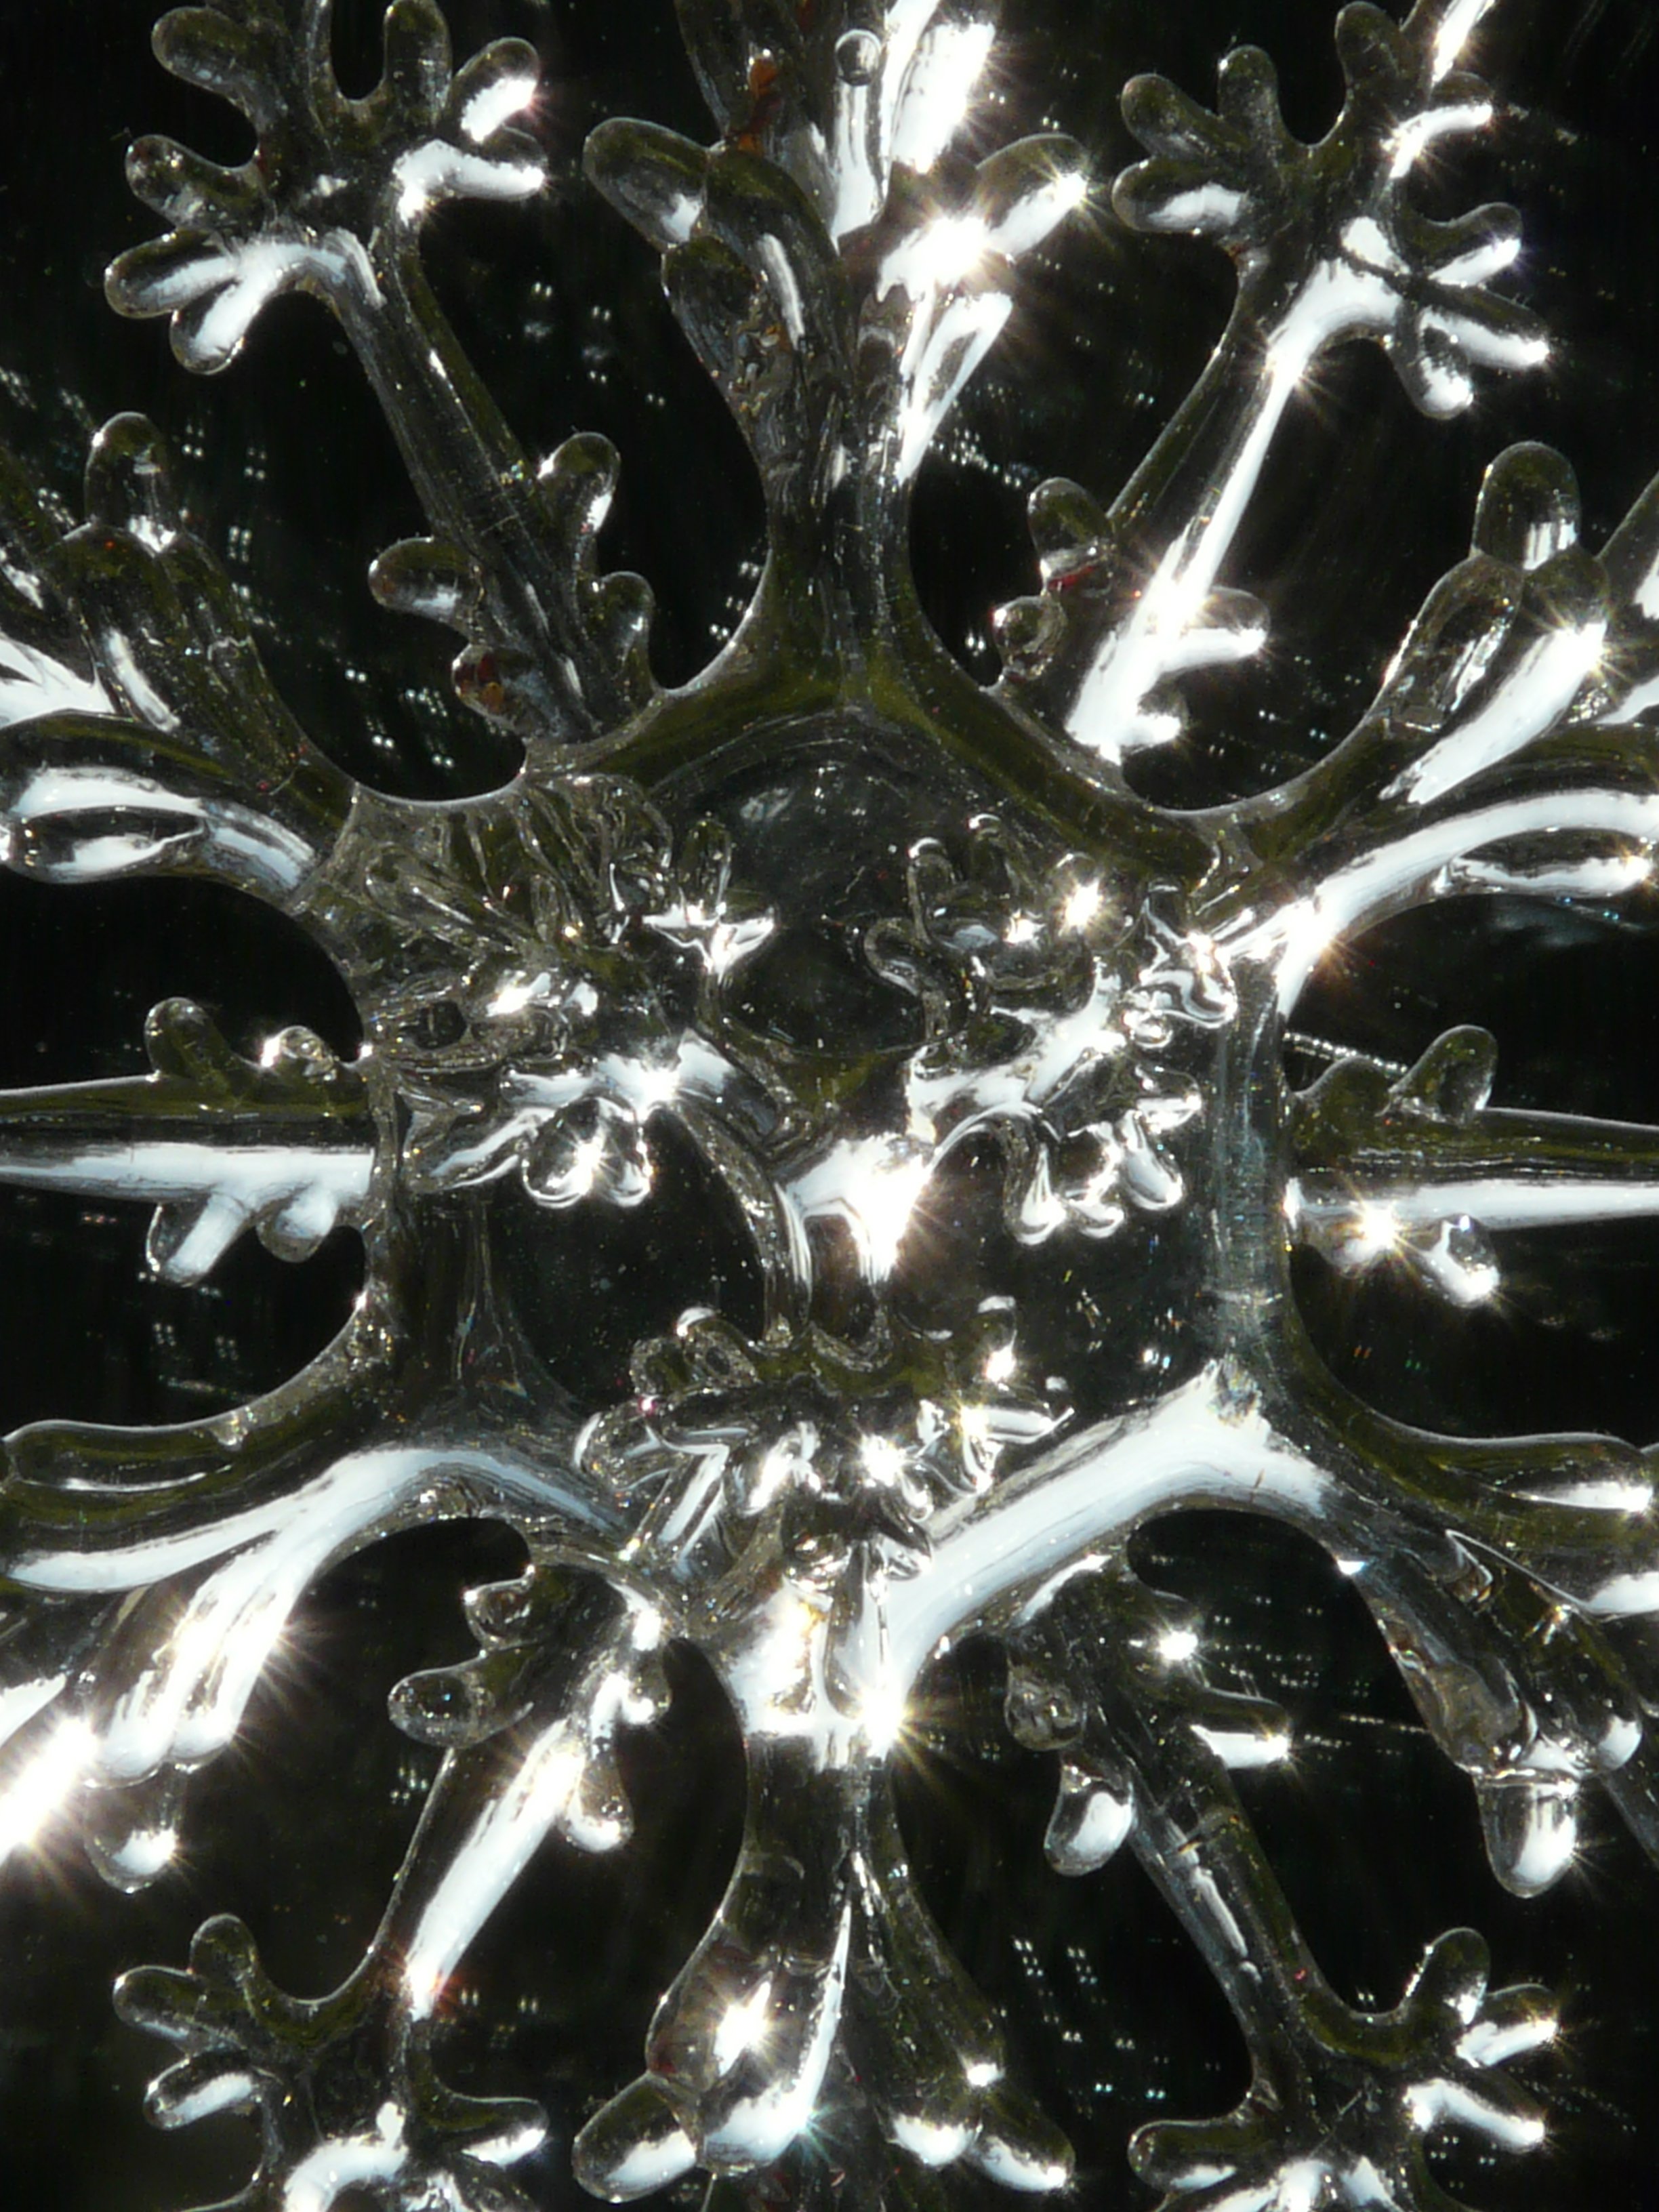
branch, star, christmas, lighting, decor, snowflake, sparkle, ice crystal, christmas time, jewellery, silver, weihnachtsbaumschmuck, christmas ornaments, depend, ice flowers